Isthmus of Panama

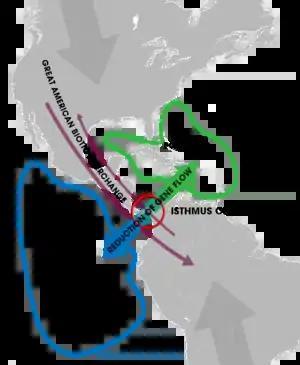
The closure of the isthmus led to allopatric speciation events of marine organisms isolated on each side (blue and green). Terrestrial species also migrated between the two continents (the Great American Biotic Interchange) upon the formation of a passable land bridge.

A significant body of water (referred to as the Central American Seaway) once separated the continents of North and South America, allowing the waters of the Pacific and Atlantic Oceans to mix freely. Beneath the surface, two plates of the Earth's crust were slowly colliding, forcing the Cocos Plate to slide under the Caribbean Plate. The pressure and heat caused by this collision led to the formation of underwater volcanoes, some of which grew large enough to form islands. Meanwhile, movement of the two tectonic plates was also pushing up the sea floor, eventually forcing some areas above sea level.